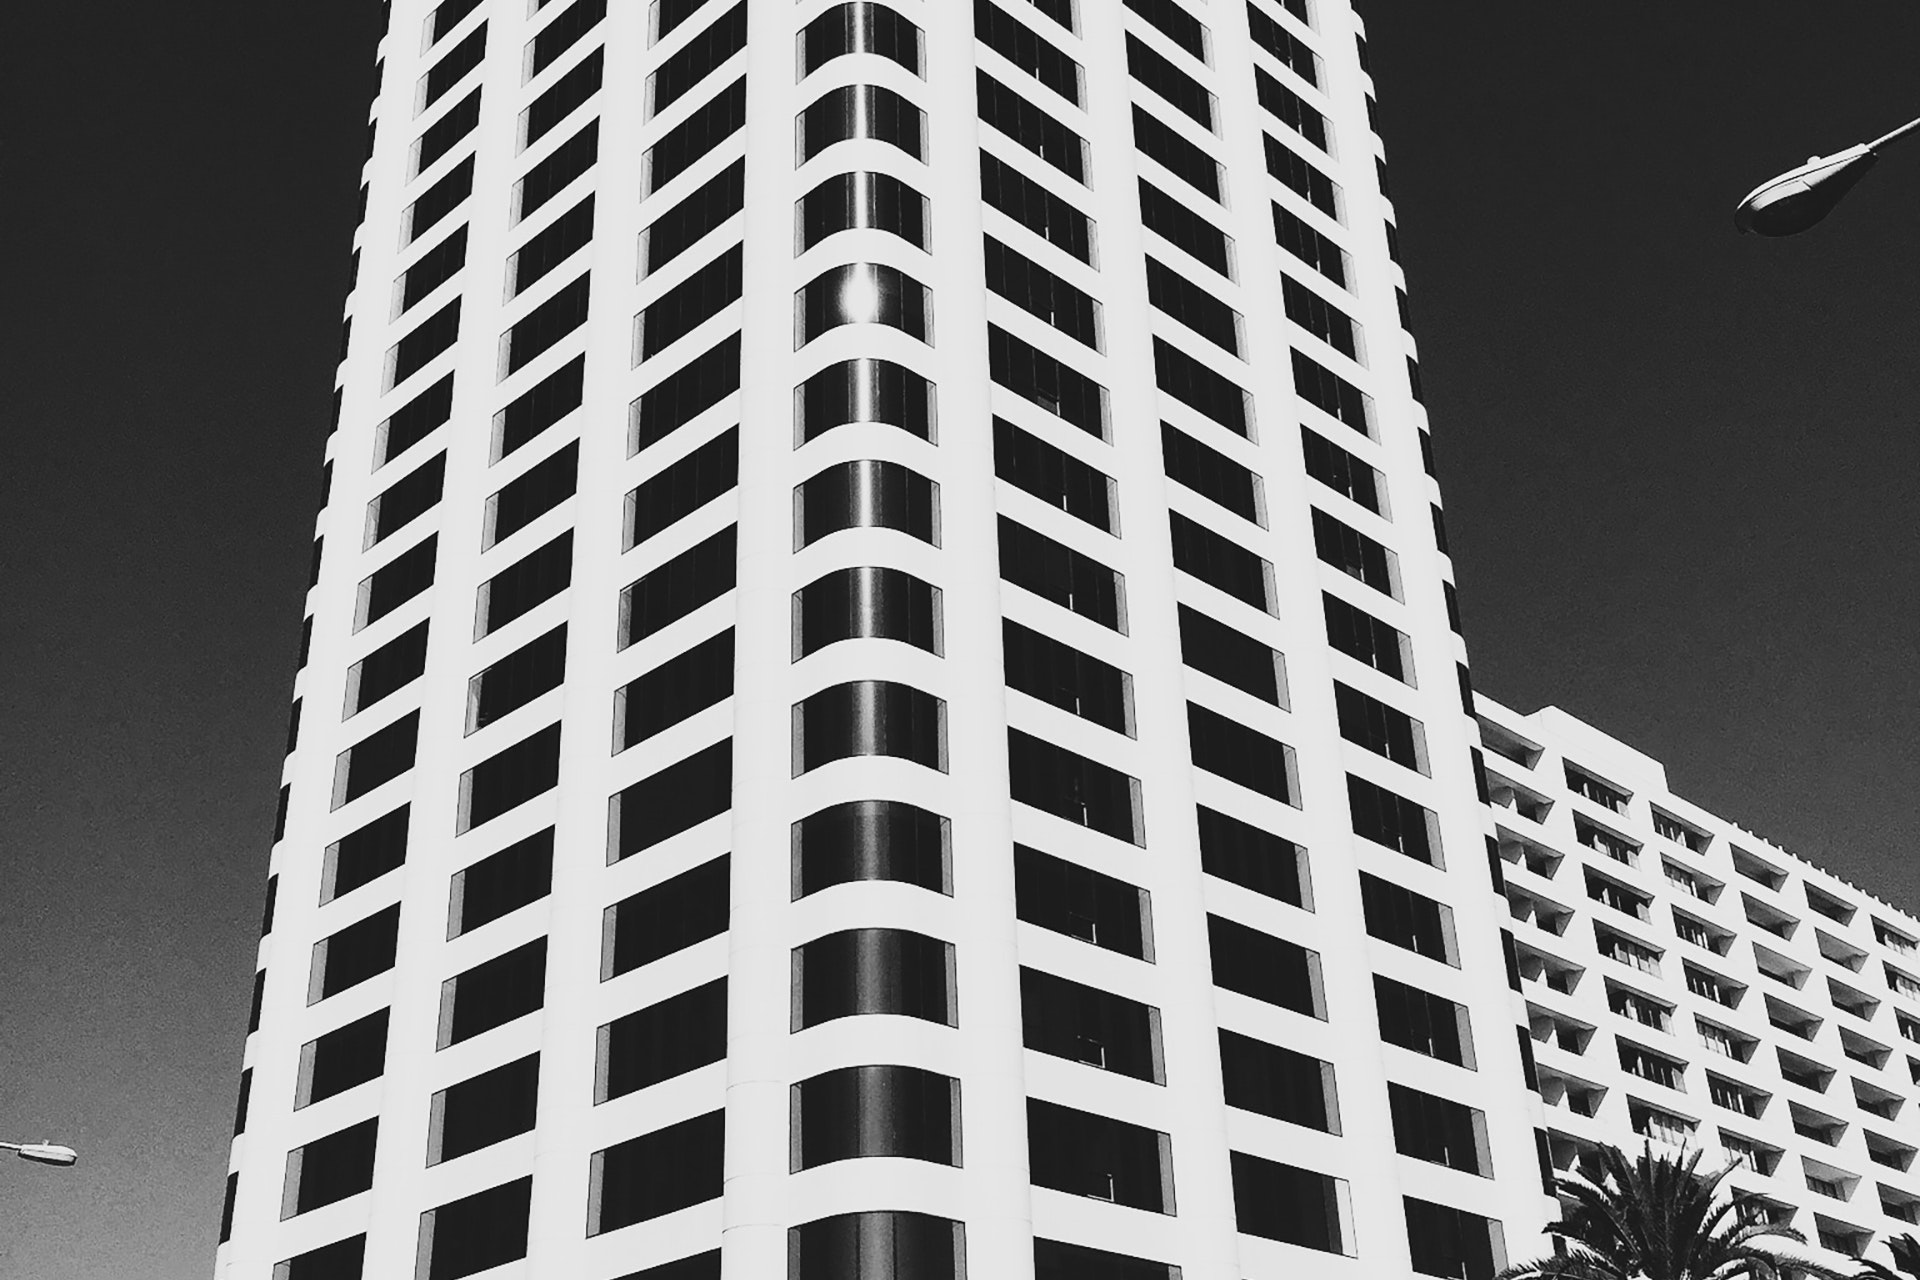
skyscraper, metropolitan area, tower block, metropolis, building, city, urban area, architecture, condominium, human settlement, landmark, commercial building, tower, daytime, neighbourhood, mixed use, corporate headquarters, line, design, facade, downtown, real estate, symmetry, black and white, brutalist architecture, monochrome, residential area, daylighting, photography, headquarters, apartment, monochrome photography, pattern, window, urban design